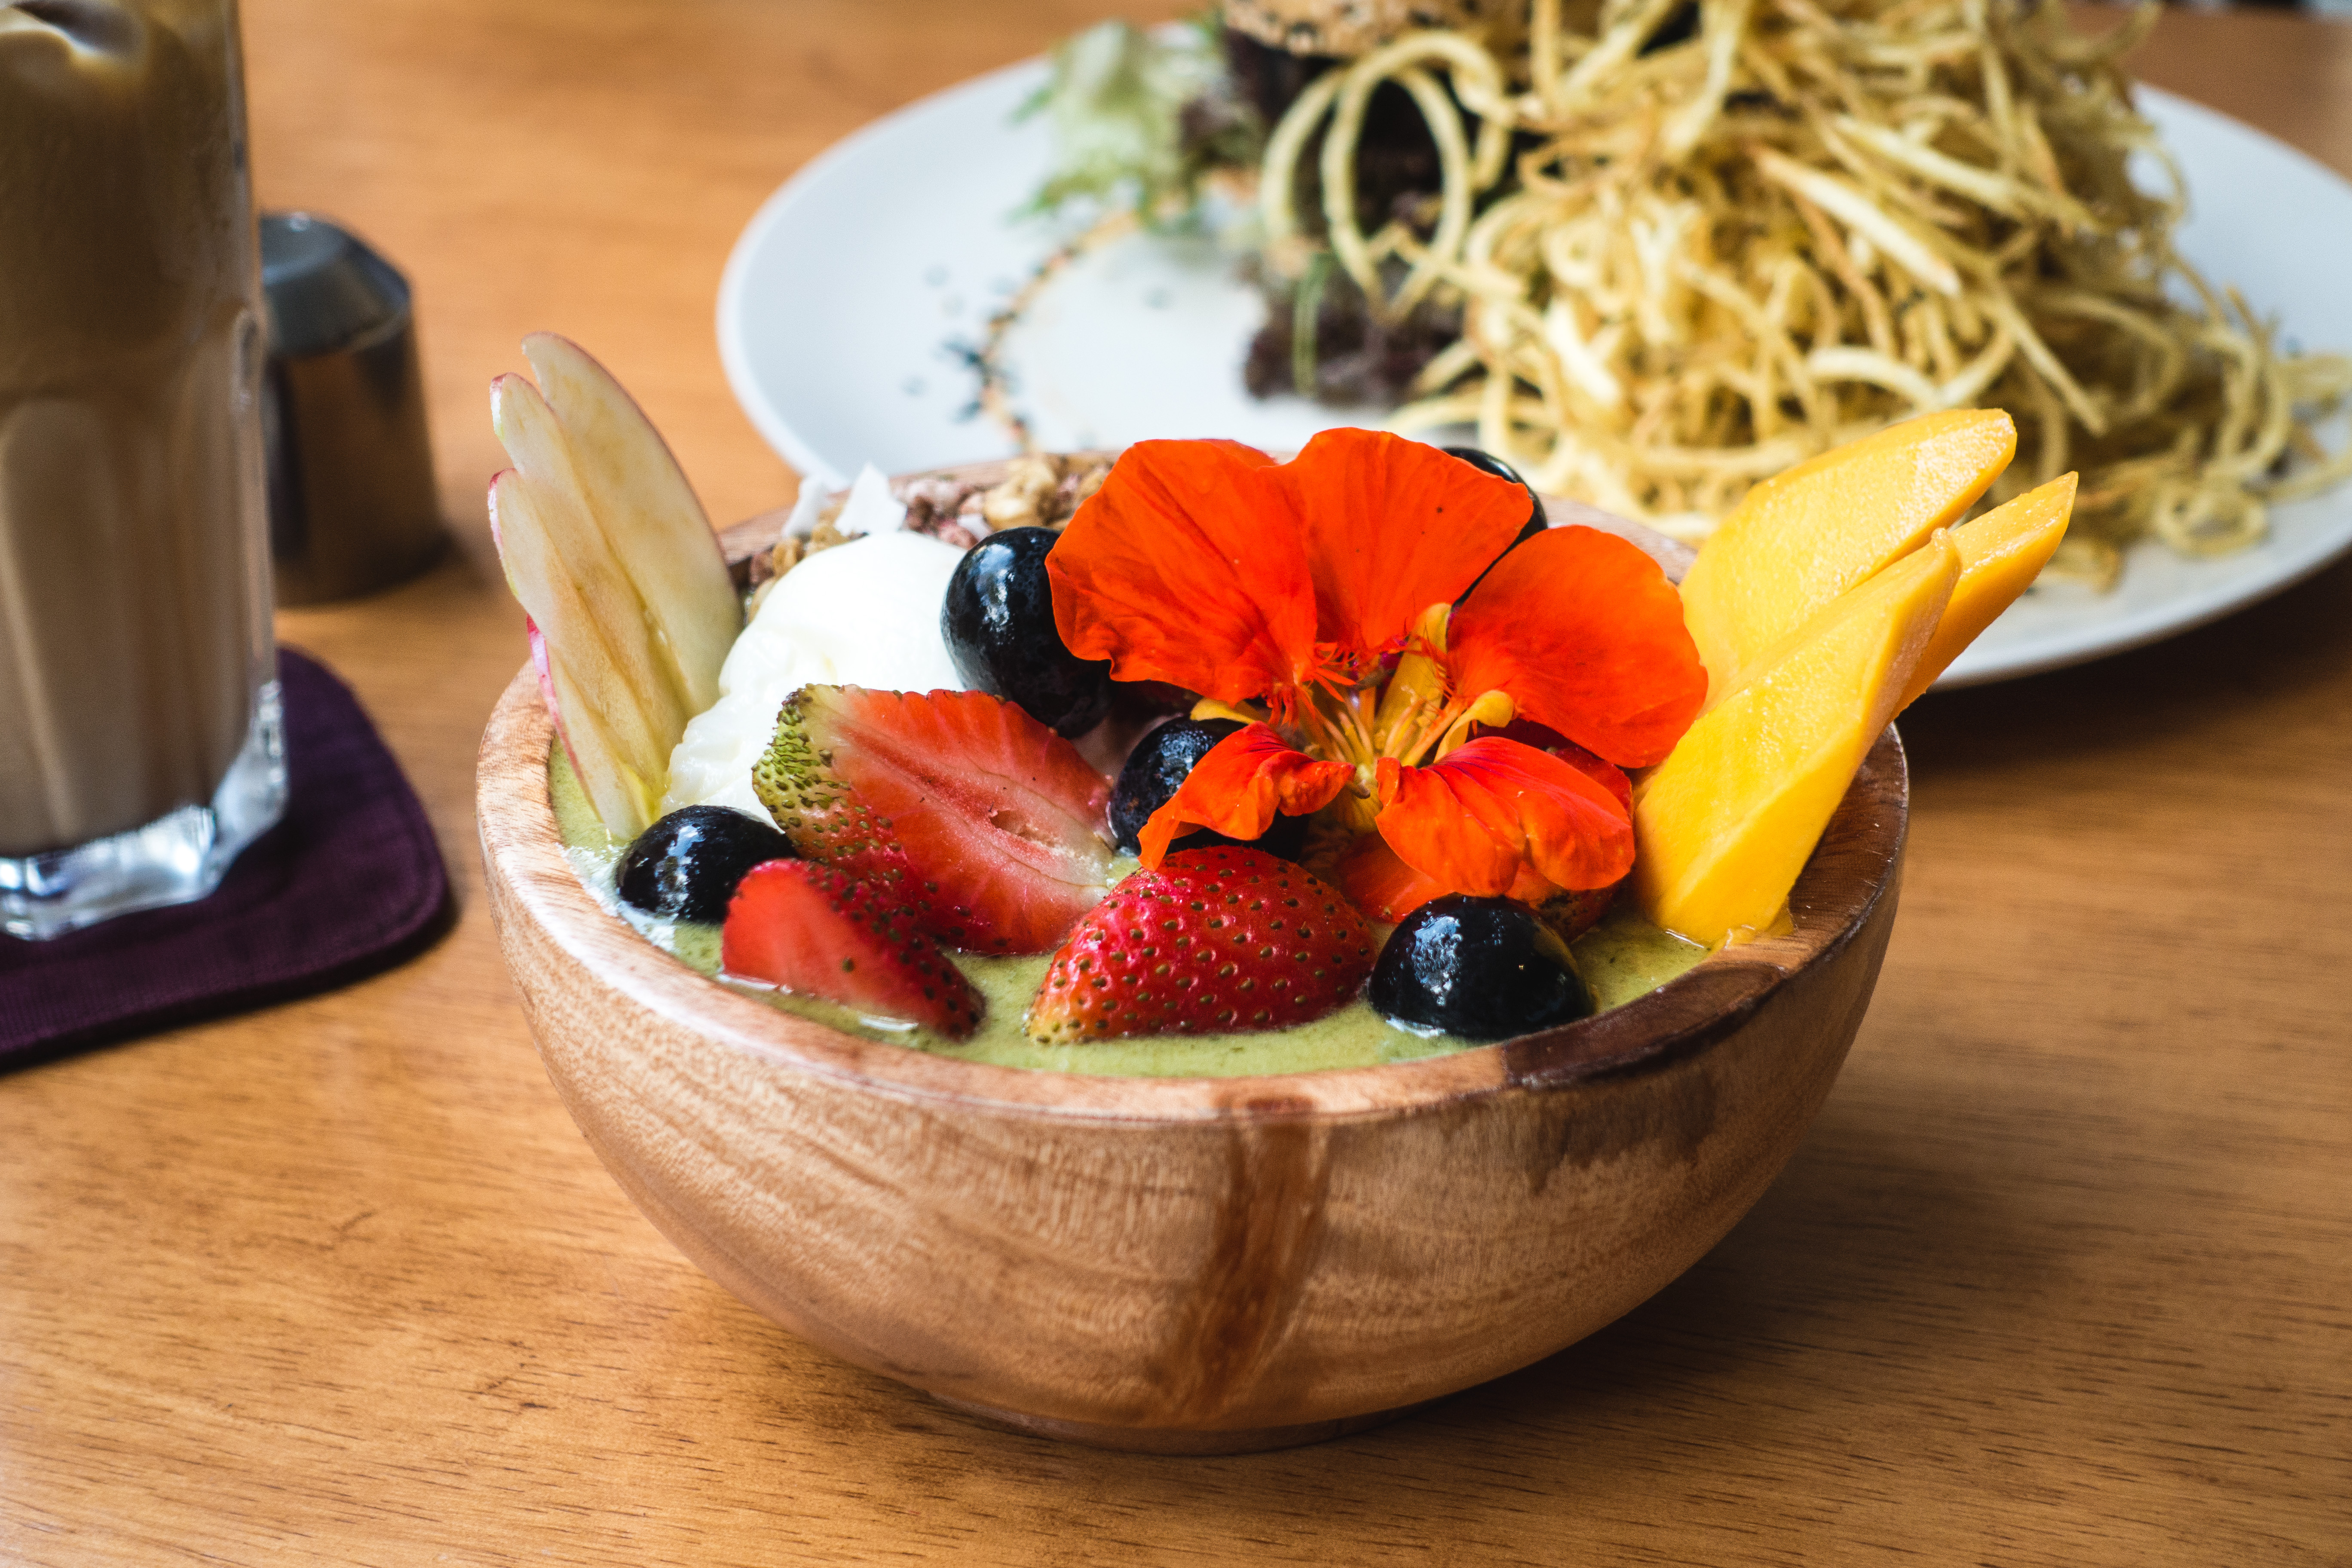
dish, food, cuisine, ingredient, fruit salad, brunch, produce, vegetarian food, superfood, meal, salad, bowl, recipe, plant, tableware, breakfast, vegetable, comfort food